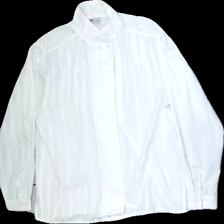
View: front
Type: Shirt
Category: Ladies
Brand: Not in the list
Brand text on label: D
Colors: White
Material: 64%polyester 36%cotton
Pattern: Other
Cut: Regular
Size: 42
Season: Spring
Stains: Minor
Smell: Minor
Price range: <50
Recommended usage: Export